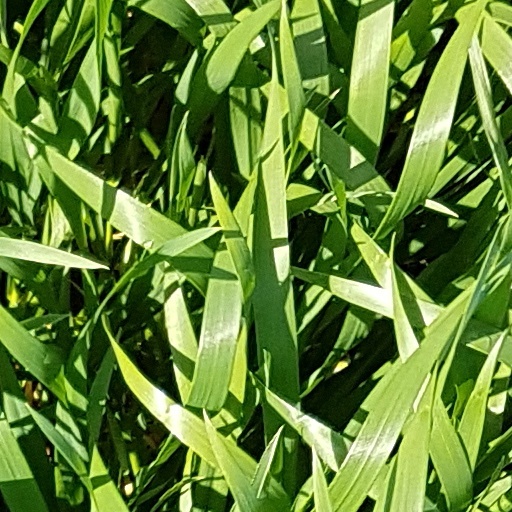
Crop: wheat